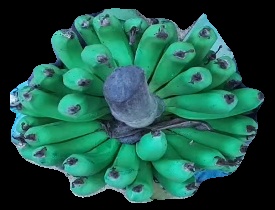
Variety: pachbale
Grade: grade2